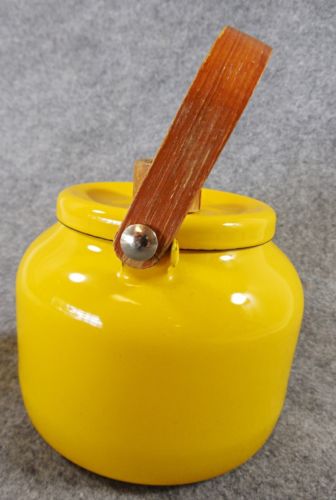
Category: kettle